Glendale Farm

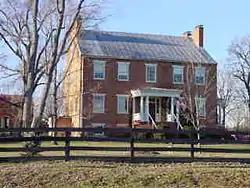
Glendale farmhouse, January 2003

Glendale Farm is a historic home and farm located near Berryville, Clarke County, Virginia. The main house was built about 1847, and is a two-story, five-bay, double-pile, brick dwelling. The interior features most of its original provincial Greek Revival woodwork. Also on the property are the contributing one-story, two-unit kitchen/laundry/slave quarters outbuilding; Appalachian double-crib log barn; corn crib, granary, and hog shed.